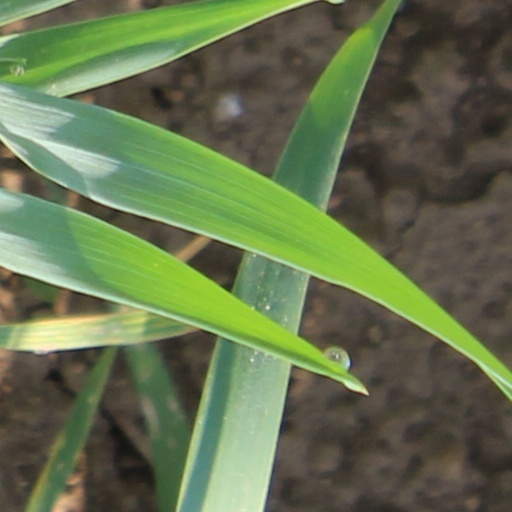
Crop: wheat